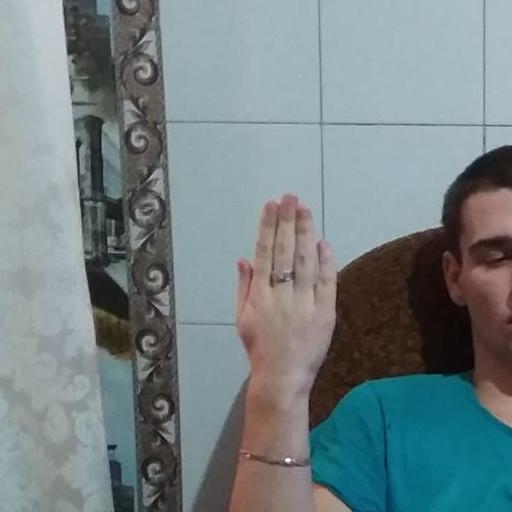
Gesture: stop_inverted